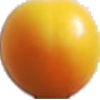
Label: Cherry Wax Yellow 1